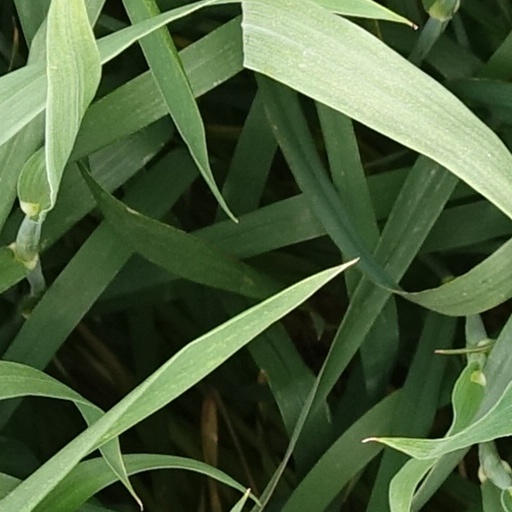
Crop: wheat